Malvern, Worcestershire

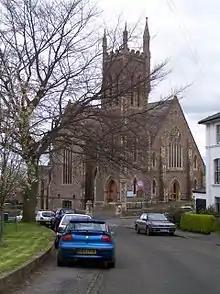
Landsdown Methodist Church, Great Malvern

Works of art in Malvern include fountains, statues, and Malvern water spouts by the sculptor Rose Garrard. Among her sculptures are the statue of Sir Edward Elgar and the "Enigma Fountain" (Unveiled by Prince Andrew, Duke of York on Belle Vue Terrace, Malvern on 26 May 2000). and the drinking spout, "Malvhina", also on Belle Vue Terrace, which was unveiled on 4 September 1998.